Utah State Route 61

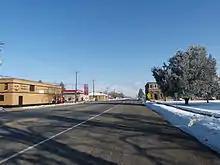
SR-61 in Lewiston

At the intersection of SR-23 (4800 West) and 13400 North in the center of Cornish, SR-61 departs east on 13400 North due east, crossing over a single track belonging to the Union Pacific Railroad (UP). Exiting Cornish, the highway crosses the Bear River and continues east through rural Cache County. Just shy of the western city limits of Lewiston, the highway intersects SR-200 (800 West), a connector road to Preston, Idaho. From the western terminus to SR-200, the shoulder is up to wide, suitable for bicycling, however the remainder of the route has much narrower shoulders, between less than or equal to wide.